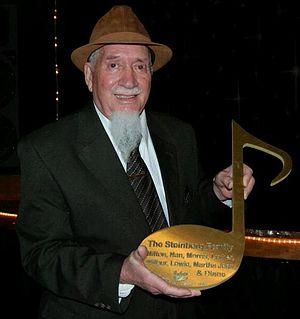
Lewis Steinberg, connu sous le surnom de Lewie Steinberg, né à Memphis le 13 septembre 1933 et mort dans cette ville le 21 juillet 2016, est un musicien américain connu pour avoir été le premier bassiste du groupe de soul Booker T. and the M.G.'s.